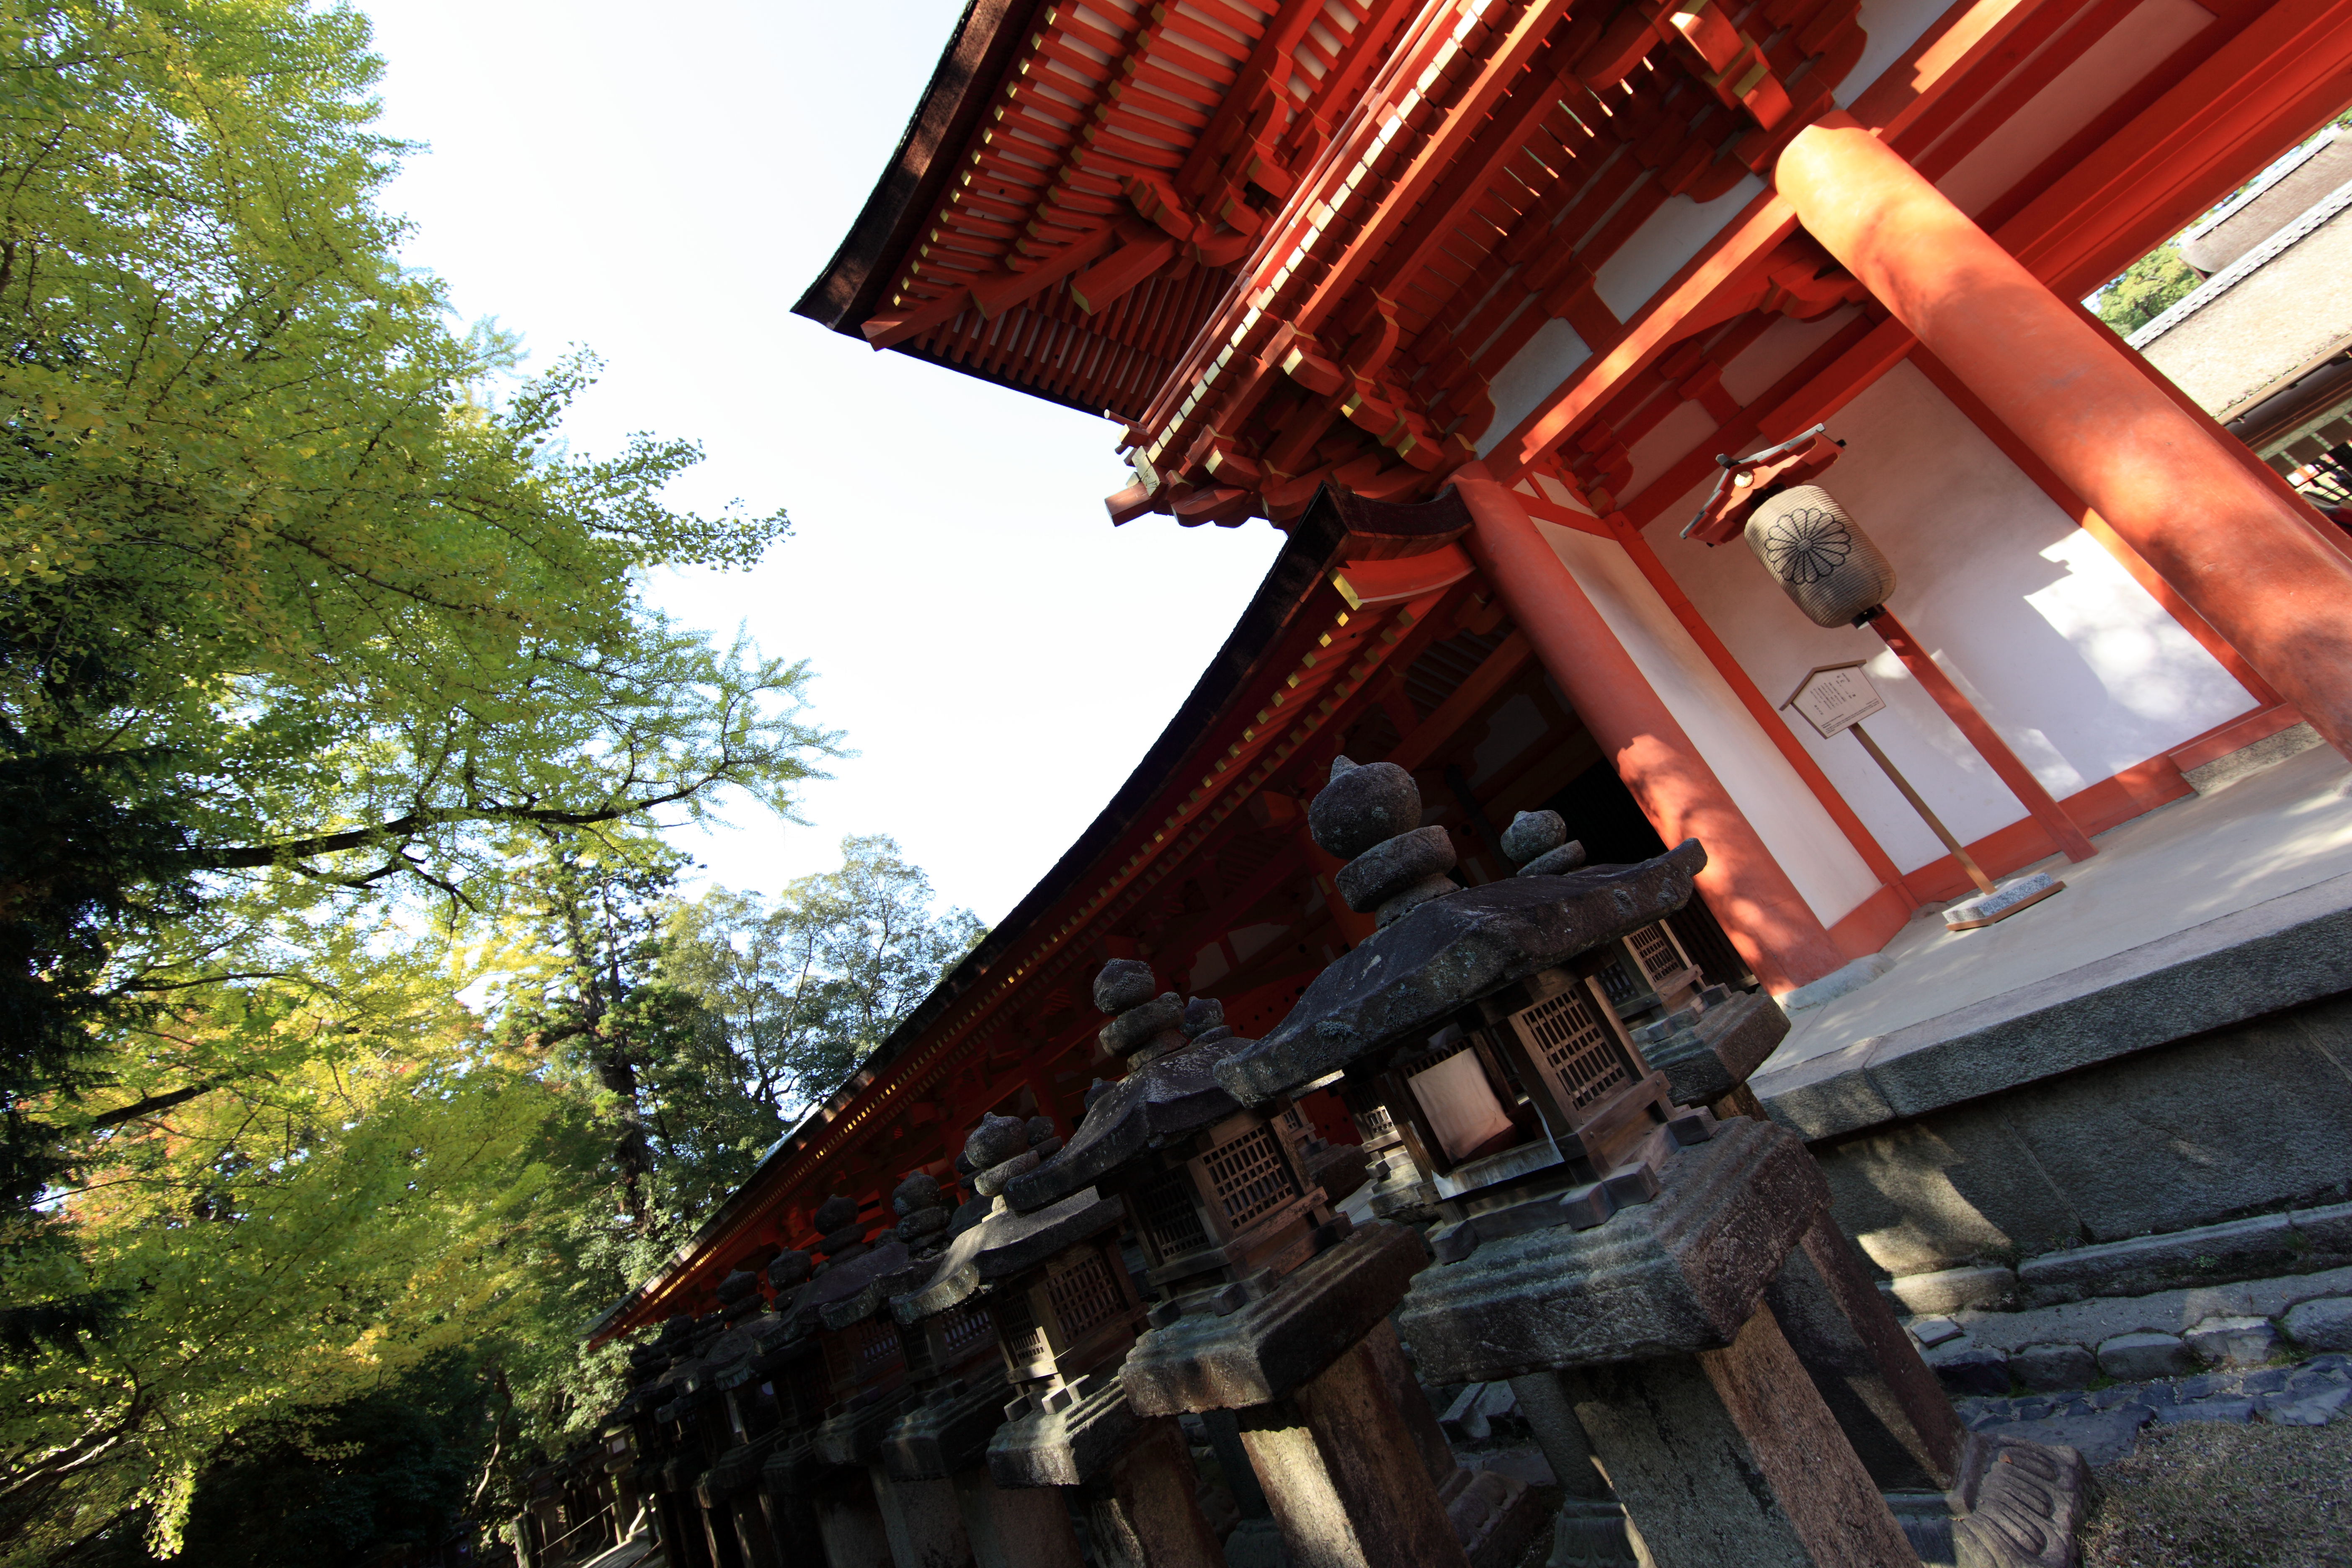
architecture, wood, roof, building, temple, shrine, nara, kasugataisha, screenshot, shinto shrine